Air Nigeria

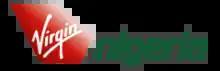
Virgin Nigeria's logo.

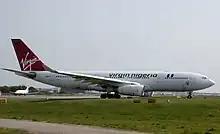
A Virgin Nigeria Airbus A330-200 at Gatwick Airport, England that was leased from BMI. (2007)

Air Nigeria (originally Virgin Nigeria Airways, and then Nigerian Eagle Airlines) was the national flag carrier of Nigeria, which operated scheduled regional and domestic passenger services. The airline's base was Murtala Muhammed International Airport in Ikeja, its head office was in Lagos Island, Lagos, and its registered office was in Ikoyi, Lagos.